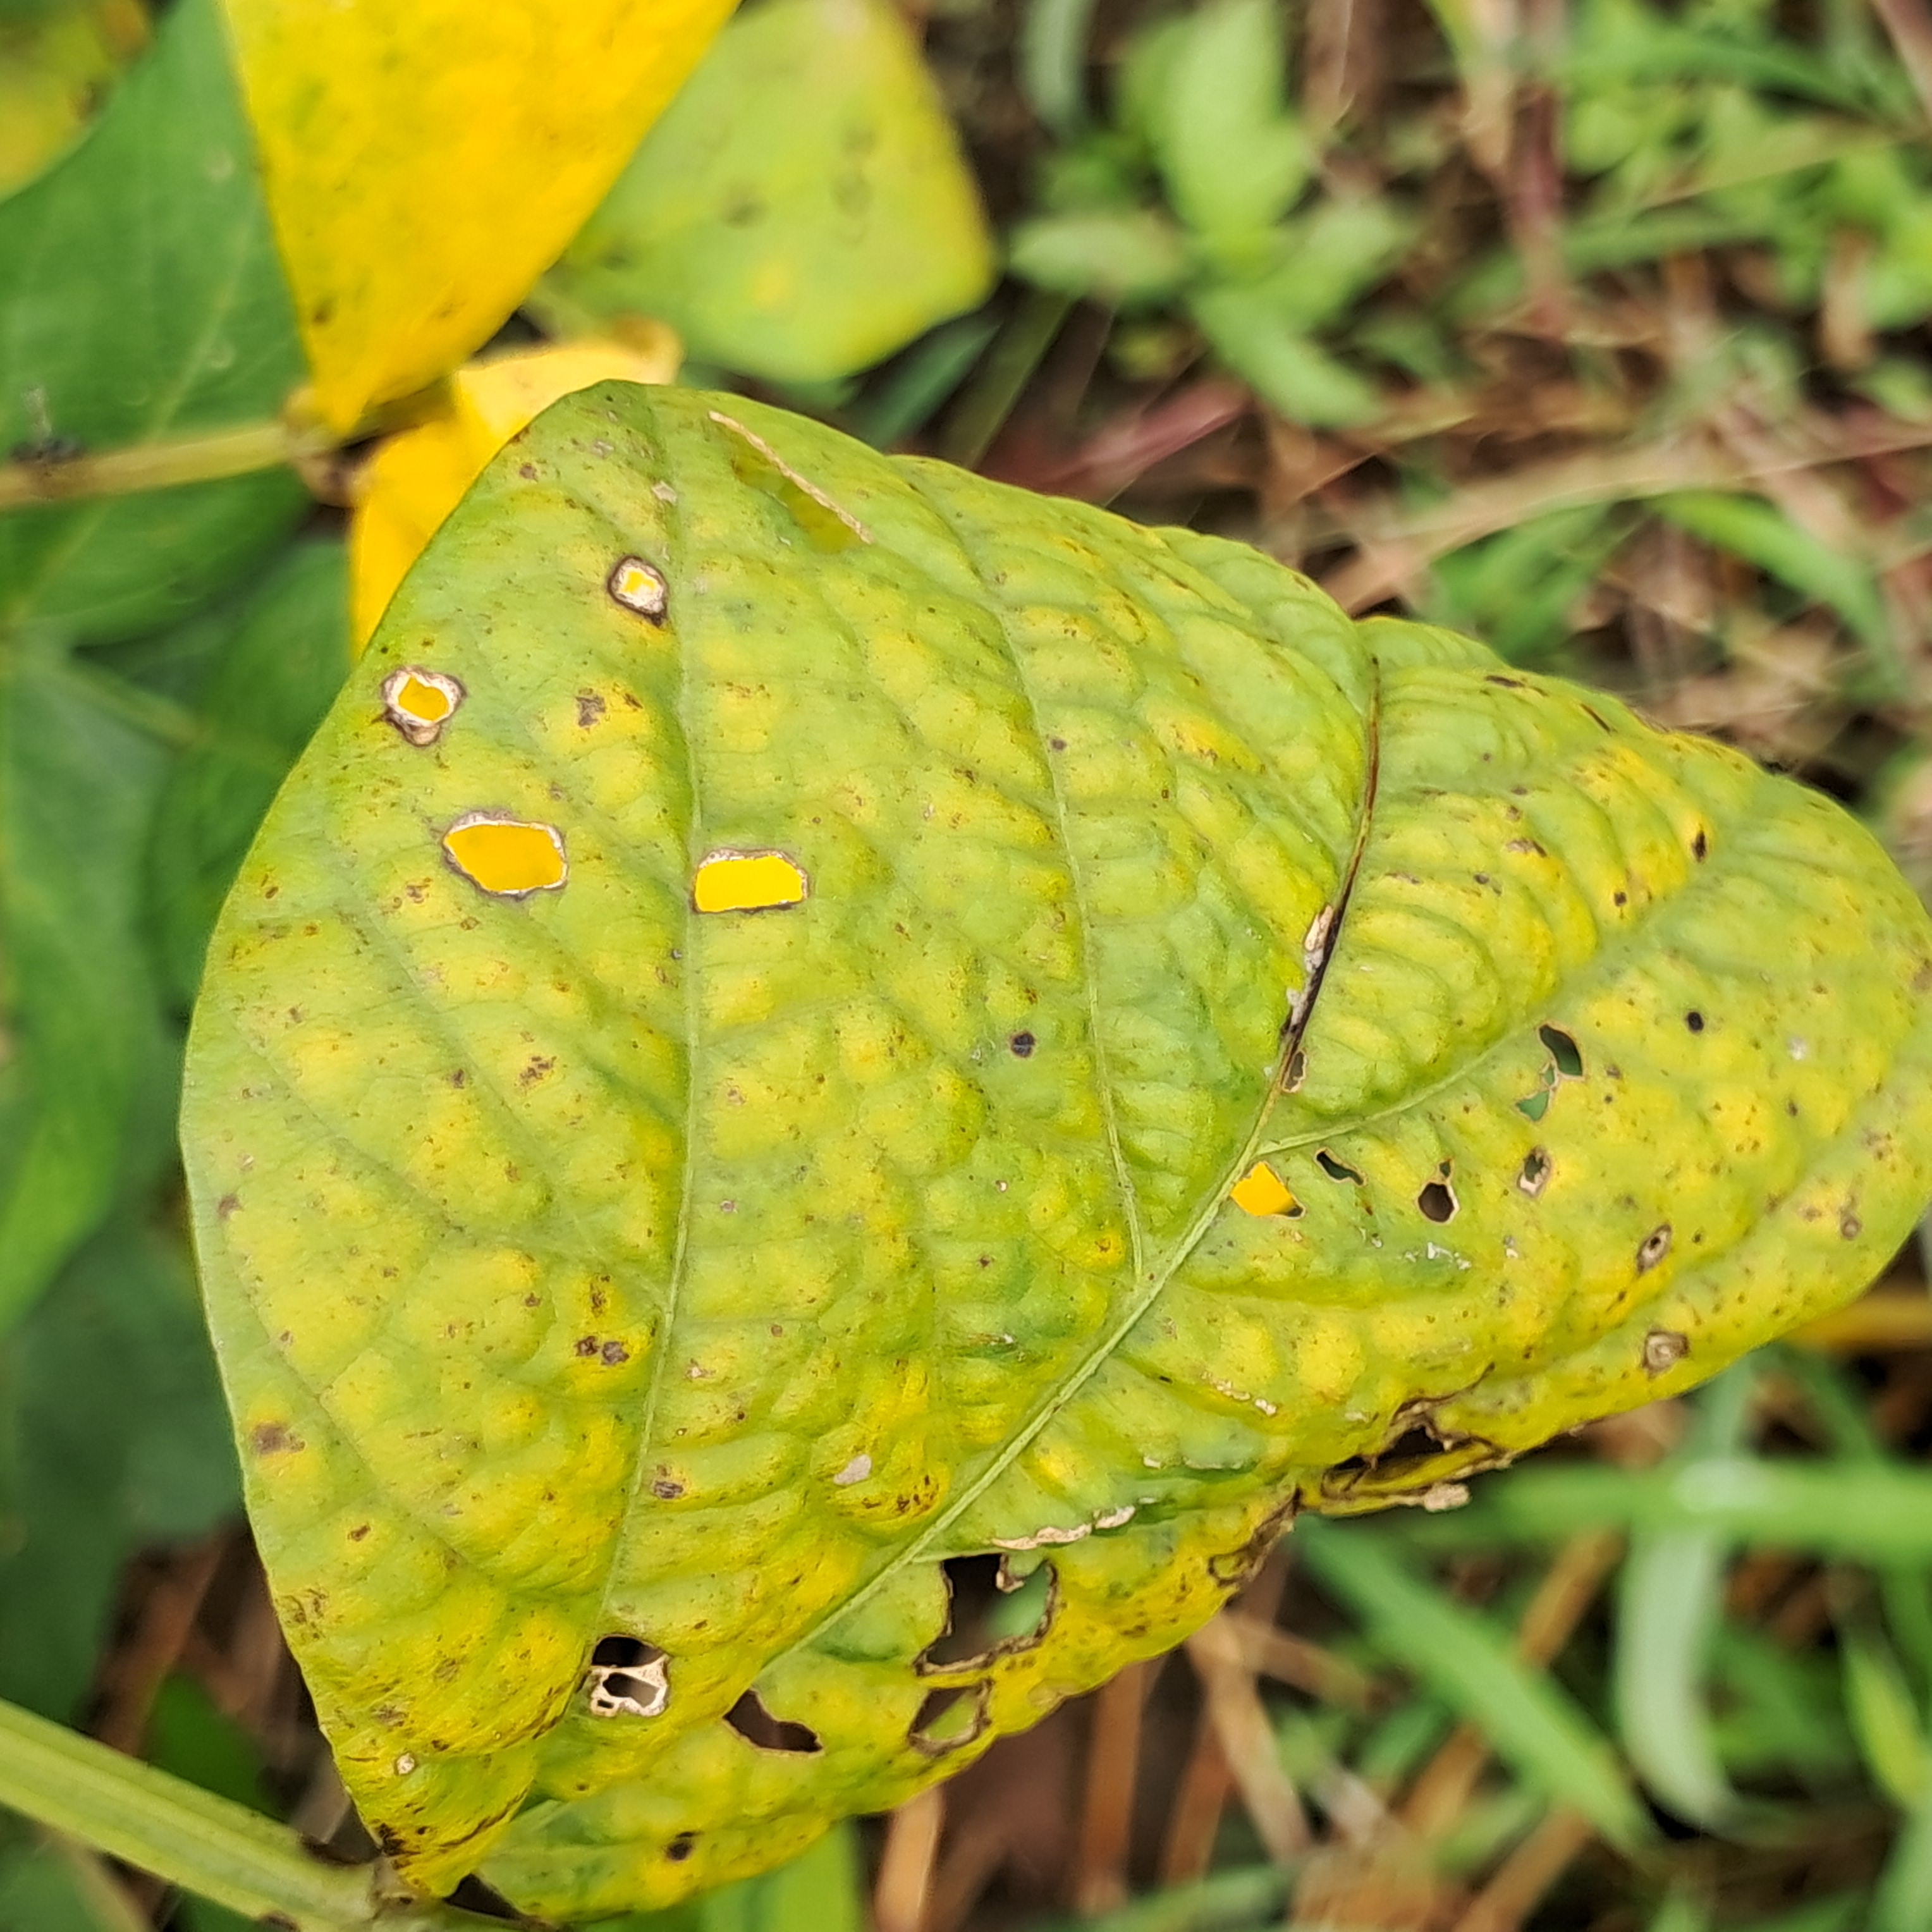
Label: Mosaic